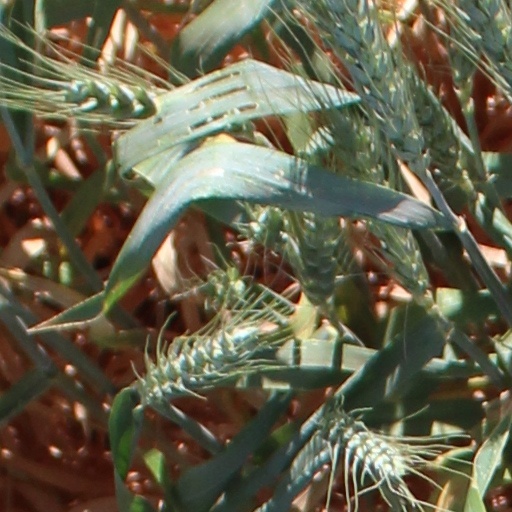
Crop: wheat